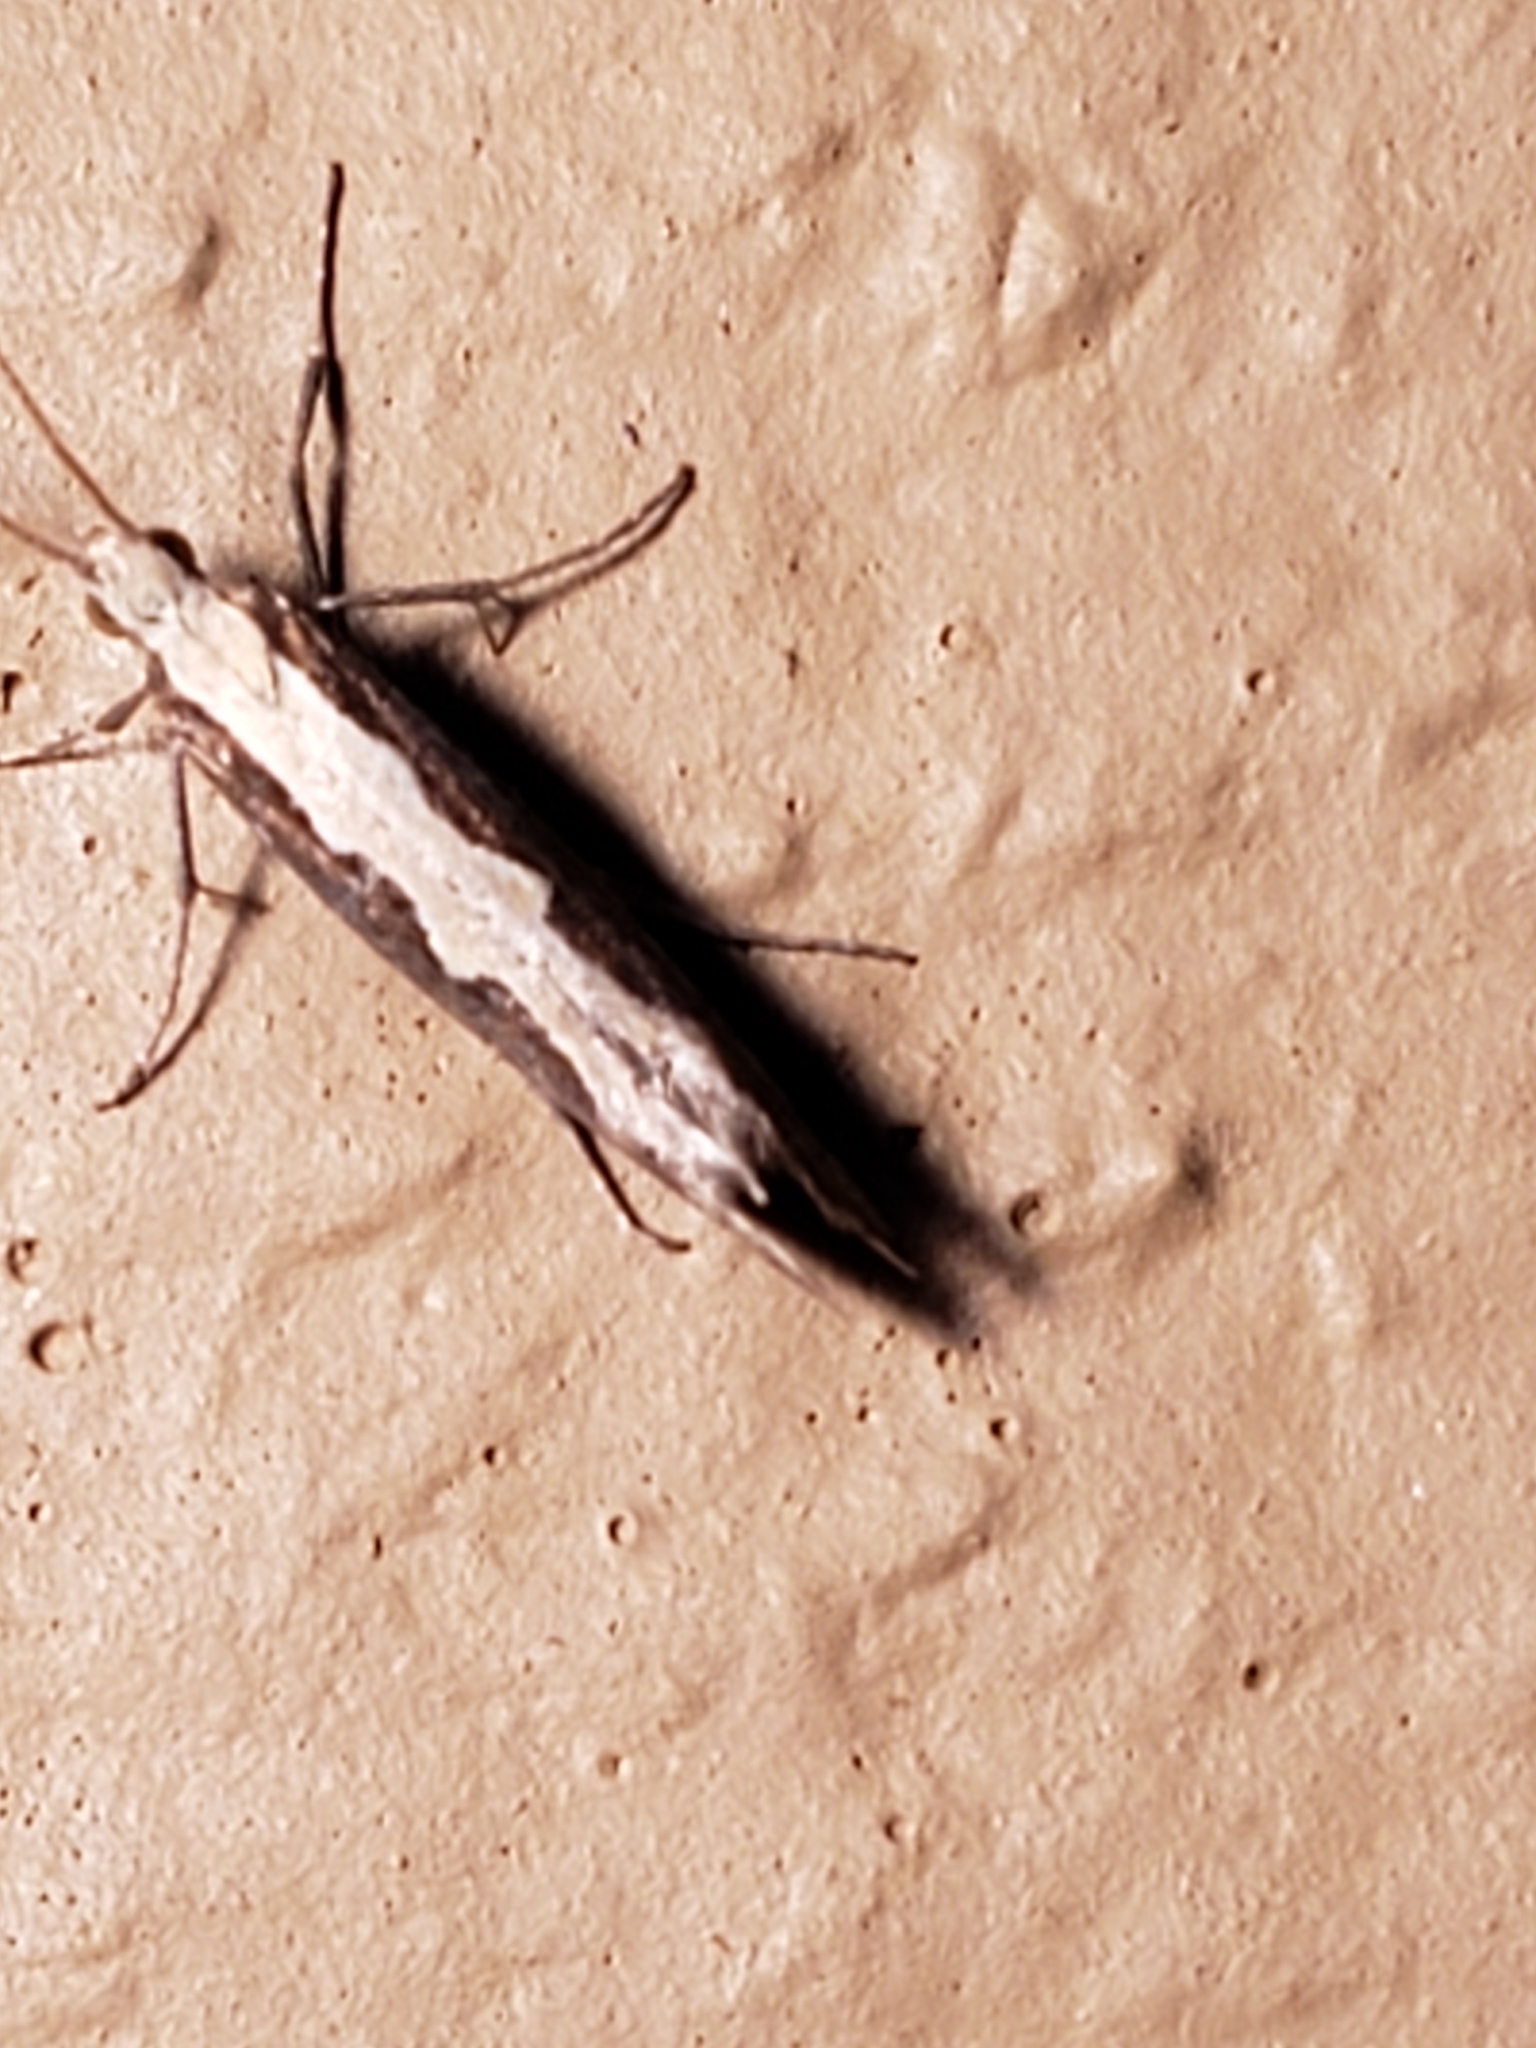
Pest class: diamondback_moth